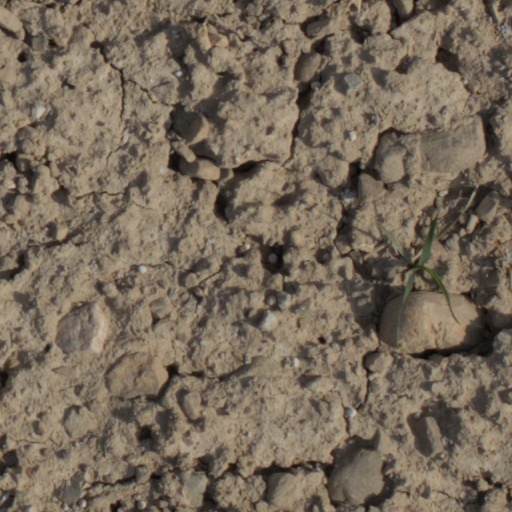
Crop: wheat